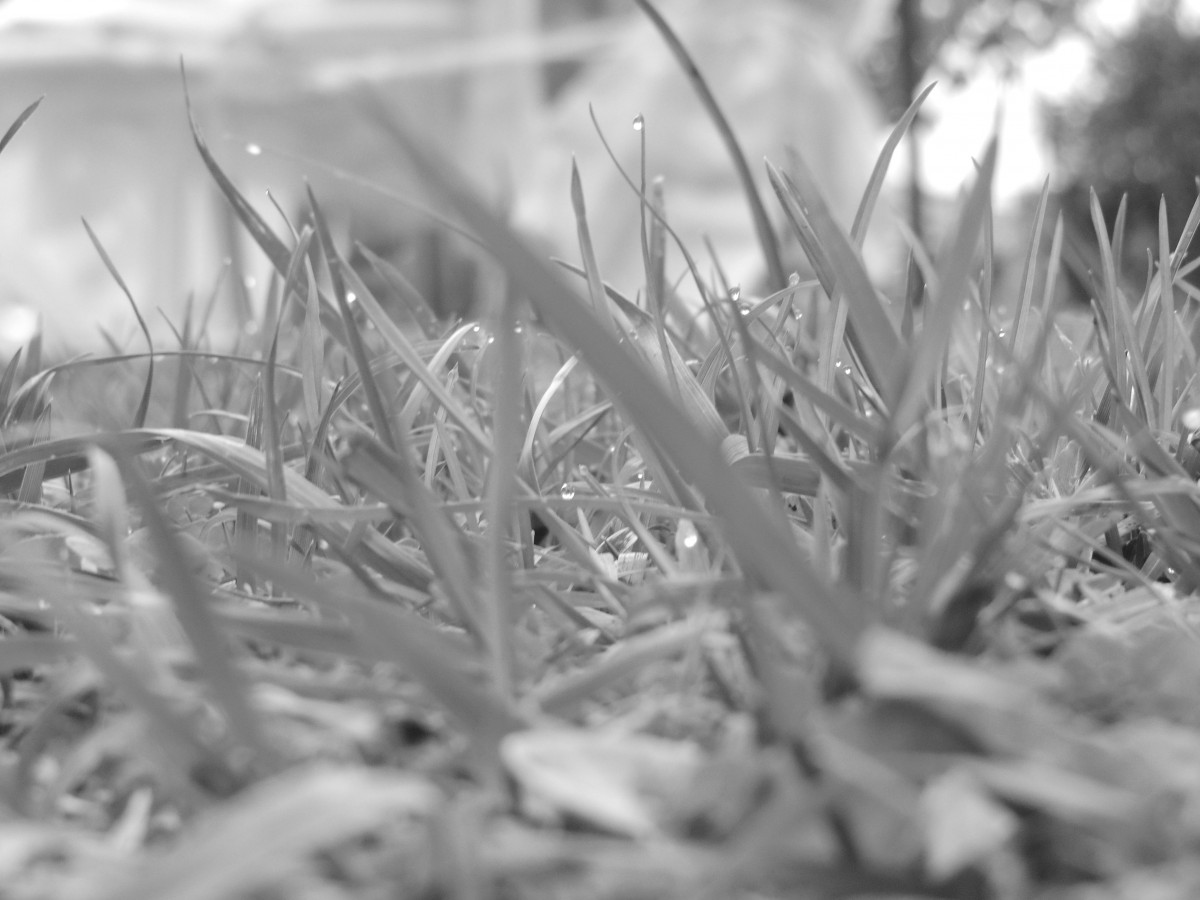
Tags: branch, snow, winter, black and white, plant, leaf, frost, flora, season, twig, close up, freezing, monochrome photography